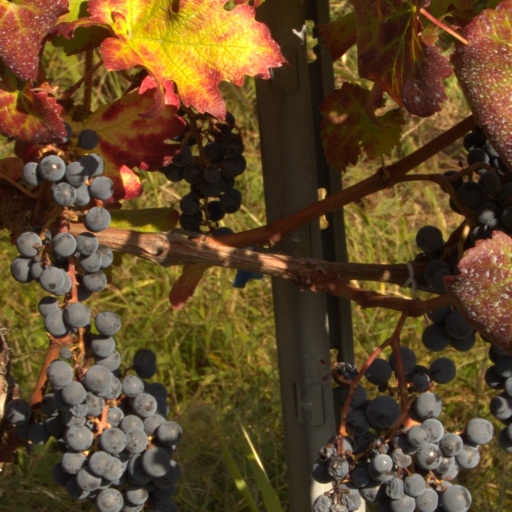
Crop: grape